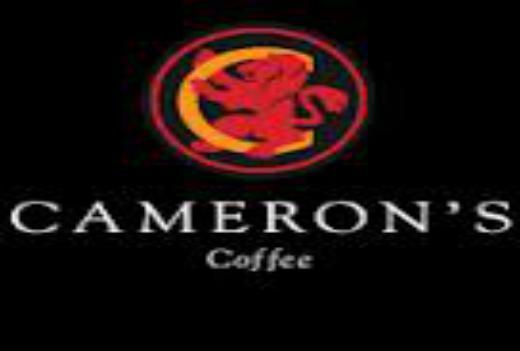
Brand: Cameron's
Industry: Food